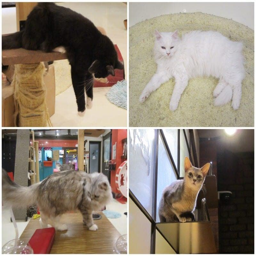
a few of the cats